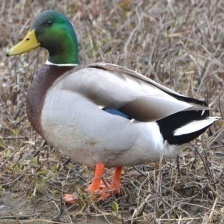
Species: MALLARD DUCK
Scientific name: ANAS PLATYRHYNCHOS
ImageNet parent category: drake